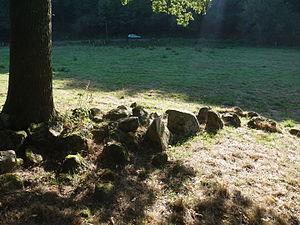
Vue globale à partir du côté ouest
L'allée couverte des Bonnes Dames est un ensemble mégalithique composé d'une trentaine de blocs de pierre, de tailles très diverses, situé à Saint-Thomas-de-Courceriers en Mayenne.